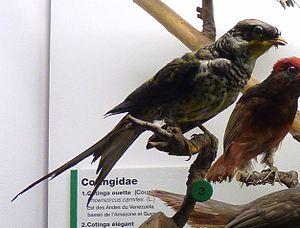
Phibalure à queue fourchue (Phibalura flavirostris)